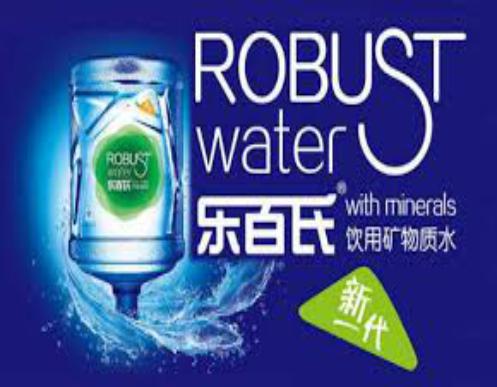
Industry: Food